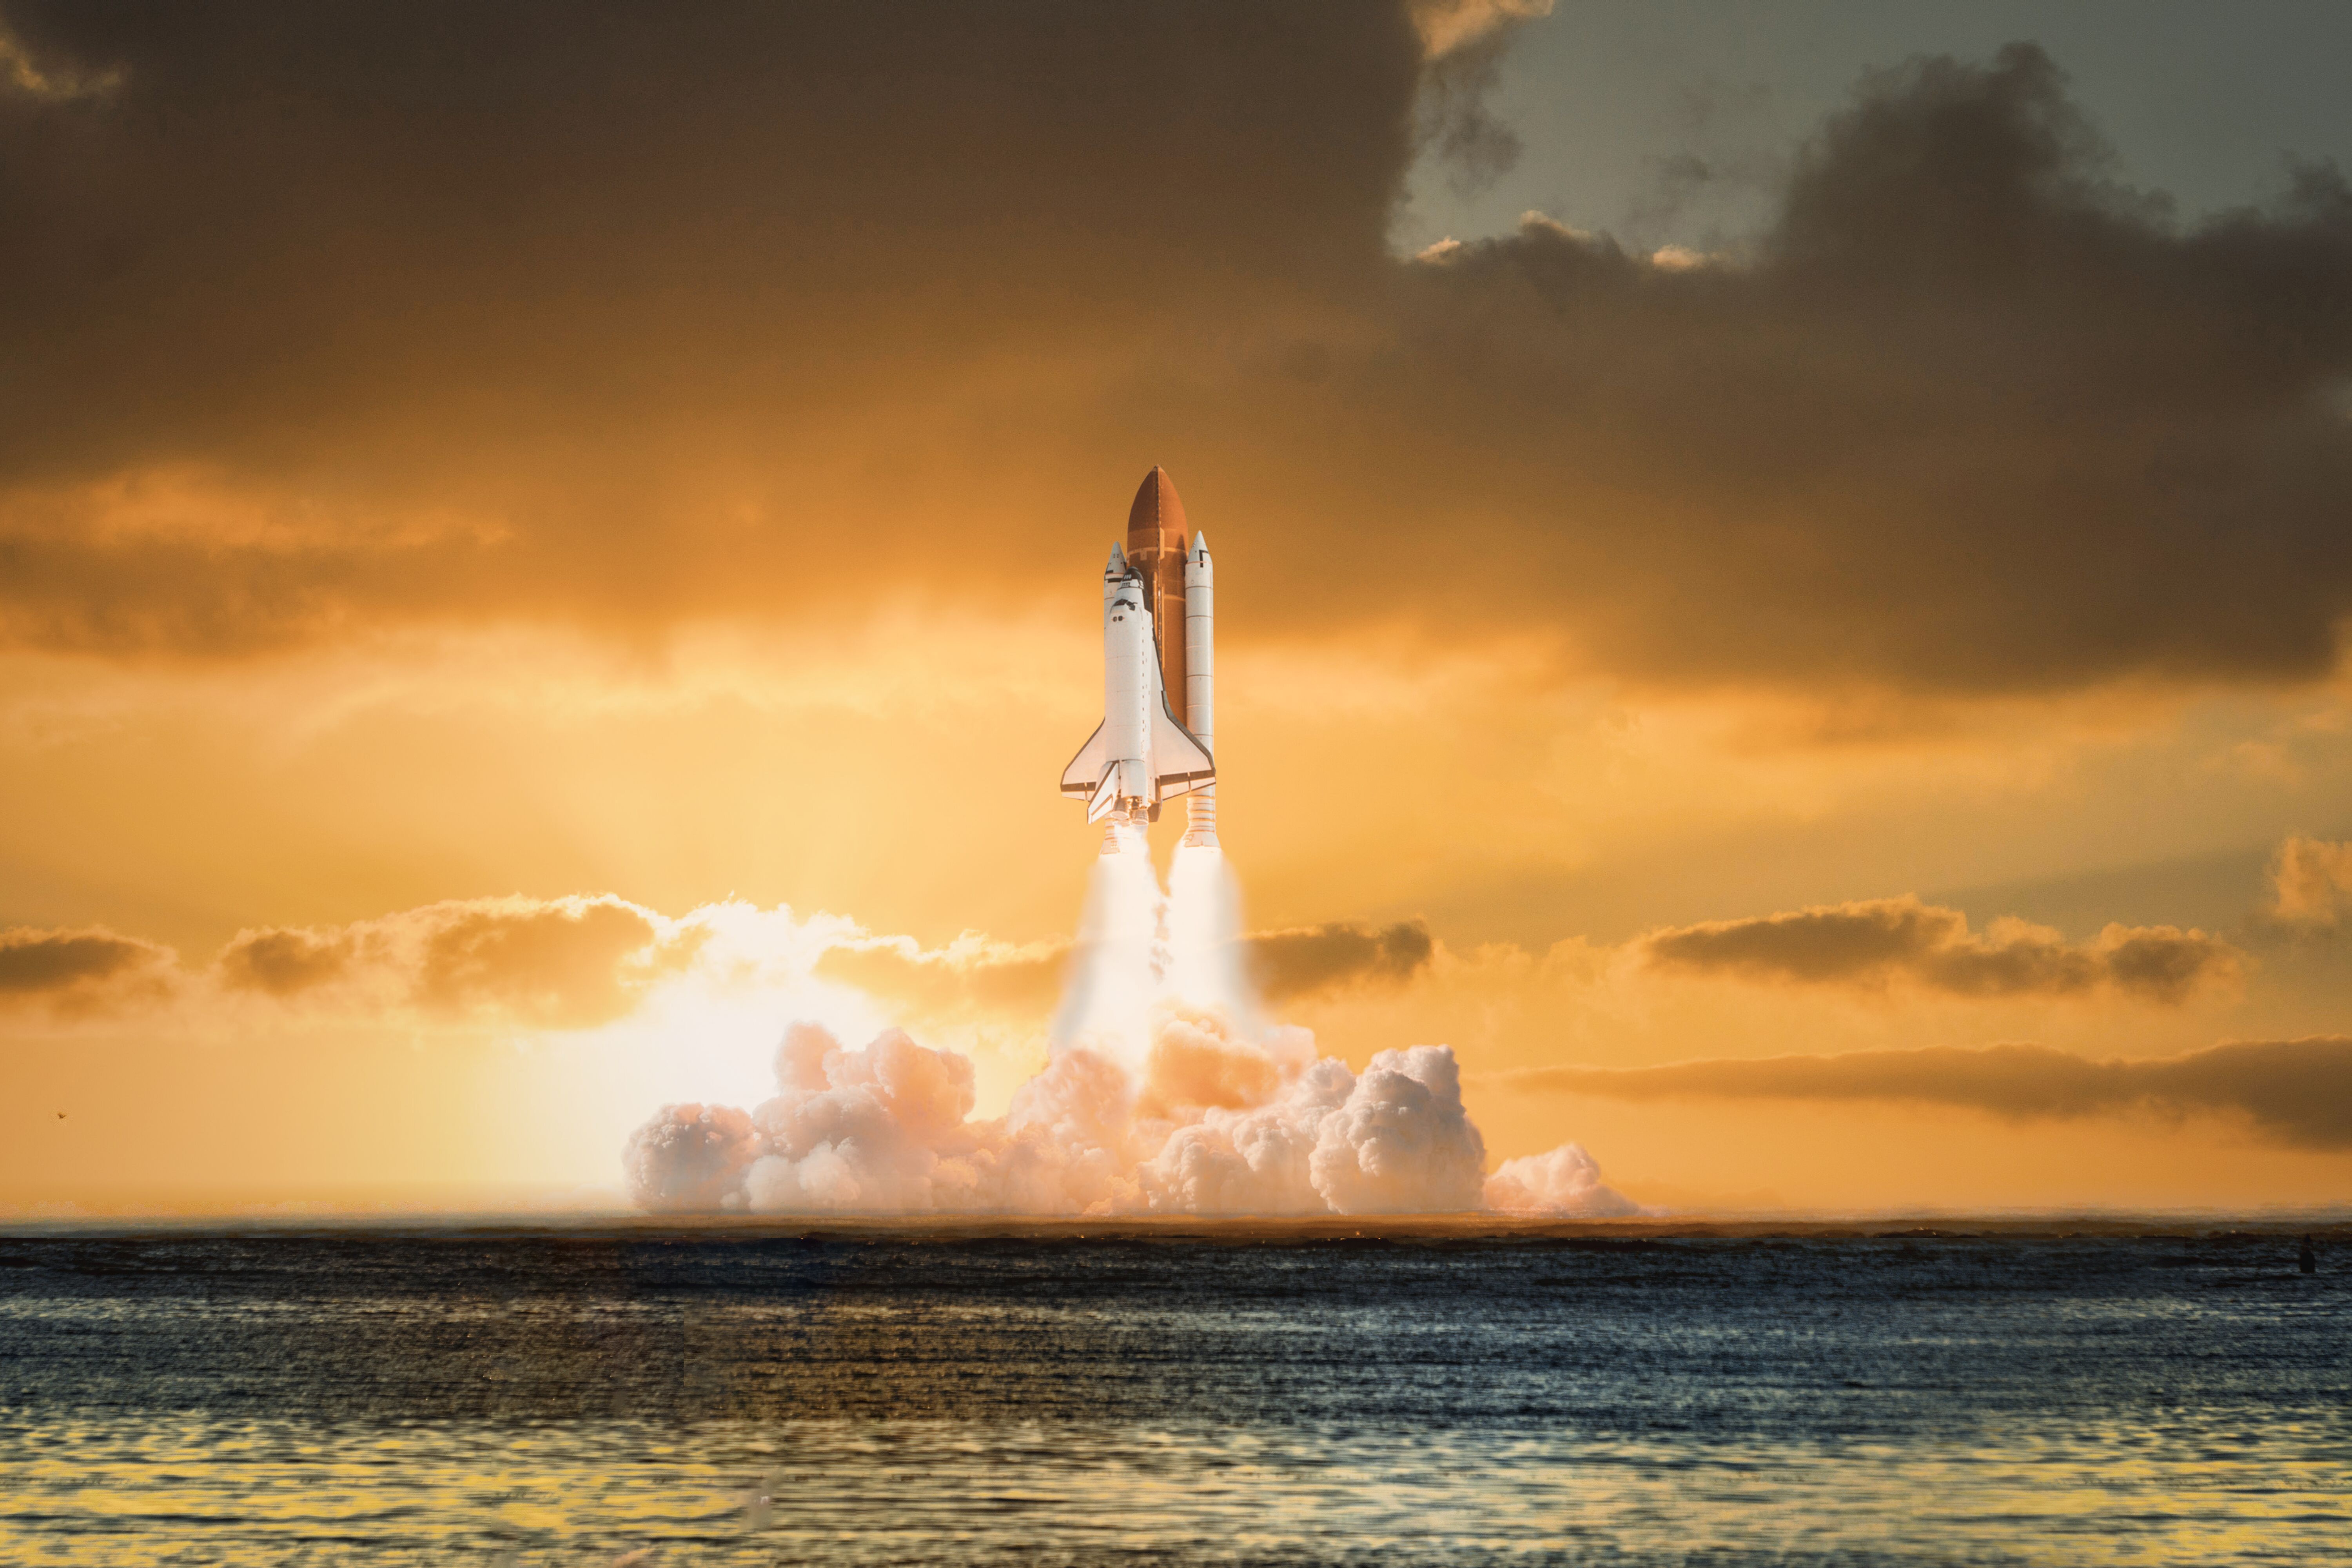
natural, cloud, water, sky, atmosphere, sunlight, beacon, afterglow, body of water, dusk, atmospheric phenomenon, horizon, space shuttle, sunset, sunrise, landscape, morning, lighthouse, lake, art, calm, wind wave, vehicle, dawn, fountain, monument, evening, reflection, wave, ocean, red sky at morning, coast, tower, stock photography, cumulus, sound, sculpture, heat, backlighting, sea, vacation, rocket, city, wind, spacecraft, aircraft, night